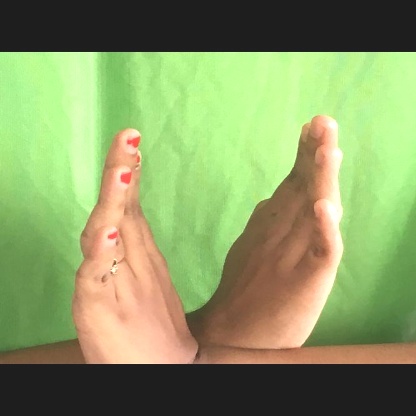
Mudra: Swastikam